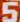
Number: 5